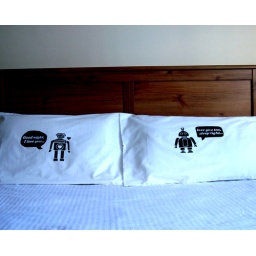
i heart robot pillow case set in black